Sanibel Causeway

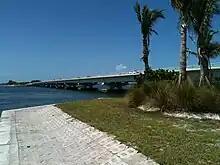
Bridge B

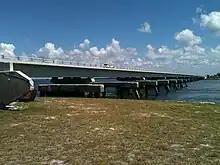
Original Bridge B's remaining piling

Bridge B is the middle bridge, and is also the shortest of the three bridges. The current Bridge B opened for traffic on April 11, 2007, making it the first of the current spans to open. The current Bridge B was built ten feet taller than the original Bridge B to help reduce corrosion from salt spray, which was one of the major factors in the deterioration of the old bridge. Unlike the other two bridges, Bridge B is a low-level bridge, and has no navigation channel passing underneath.